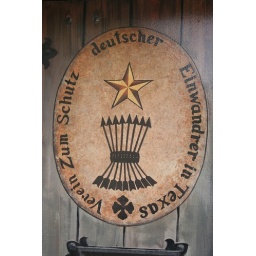
Funny sign at a door in New Braunfels